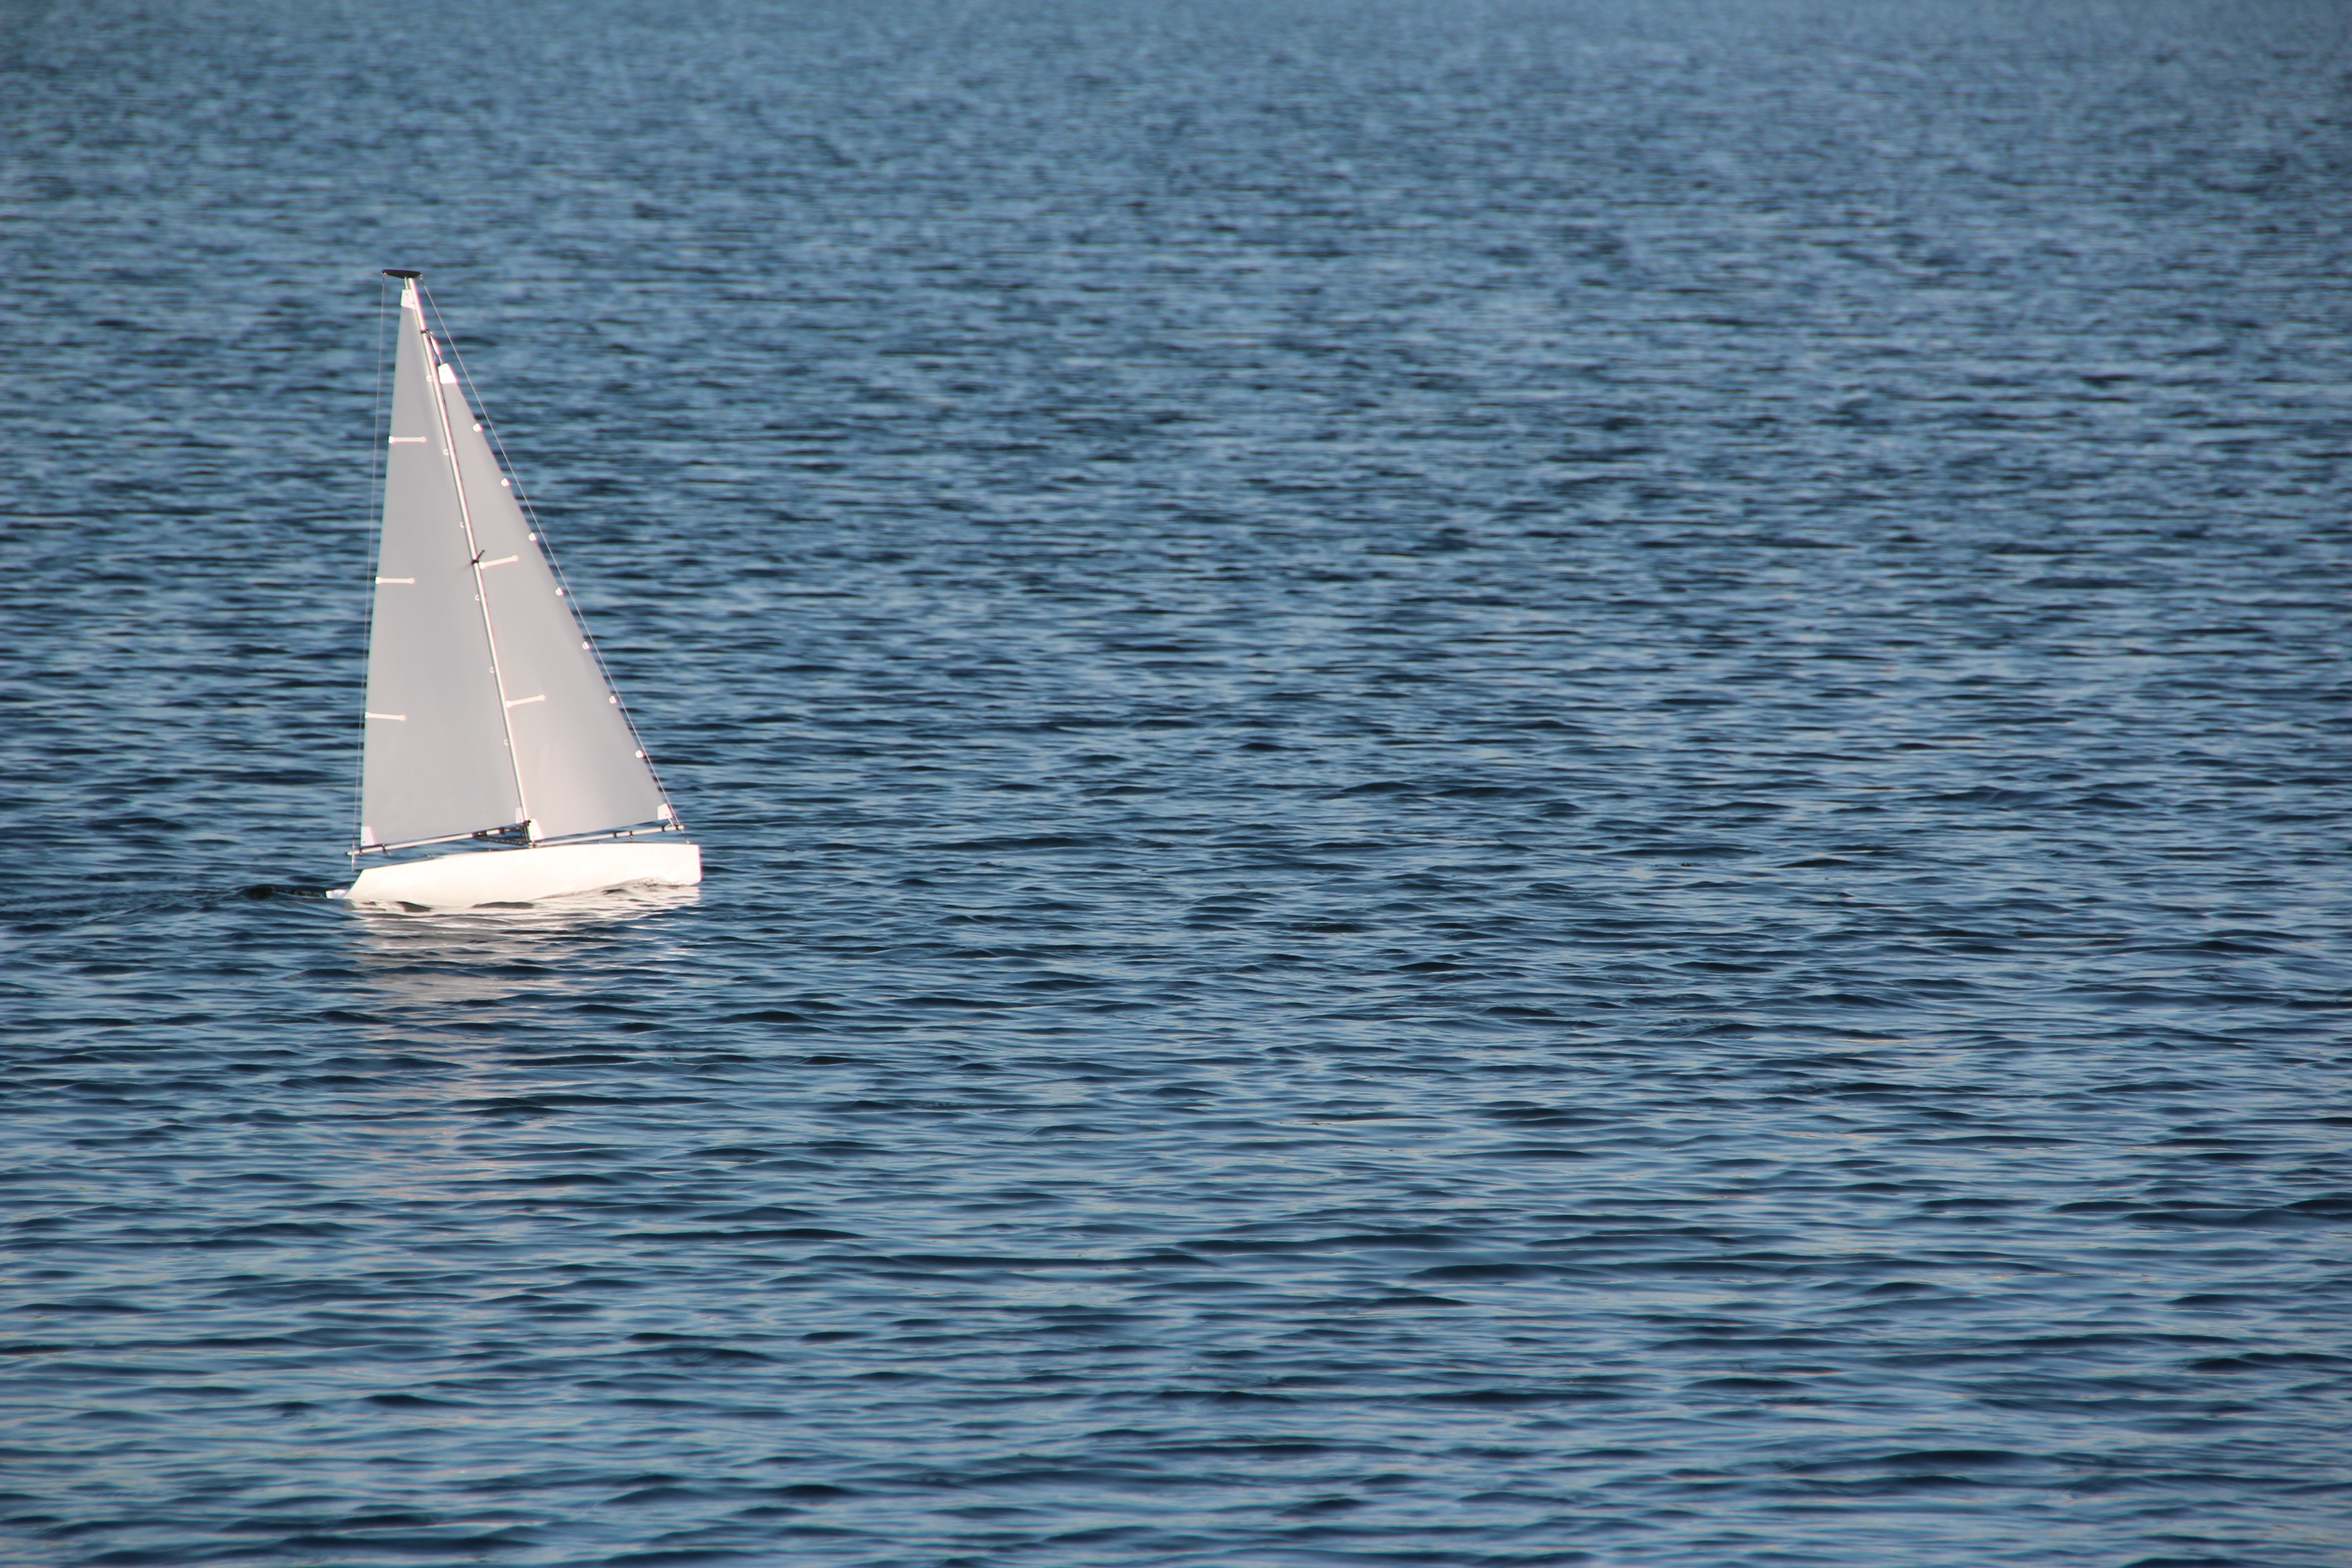
sea, boat, ship, remote, boot, vehicle, mast, sailing, yacht, bay, sailboat, model ship, sail, watercraft, sailing ship, remotely controlled, model boat